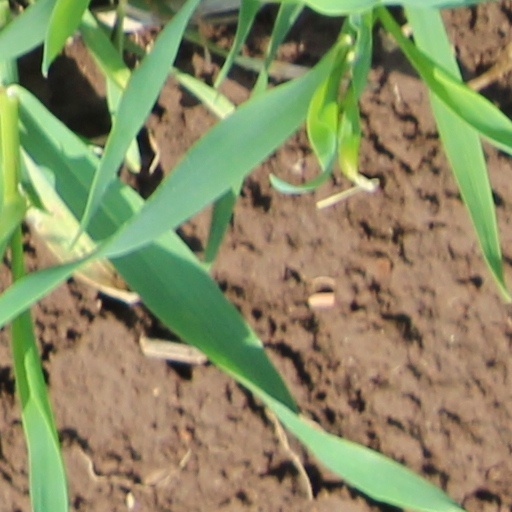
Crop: wheat